Firmin Bernicat

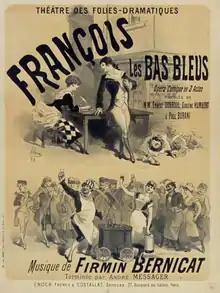
"François les bas-bleus", poster by Jules Chéret (1883).

Claude Firmin Bernicat (13 January 1842 – 5 March 1883) was a 19th-century French operetta composer.